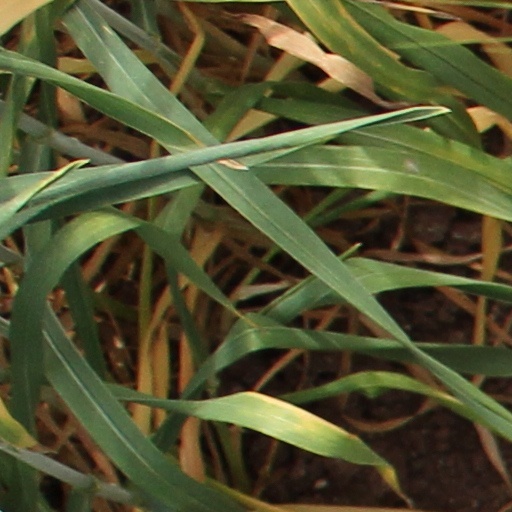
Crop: wheat